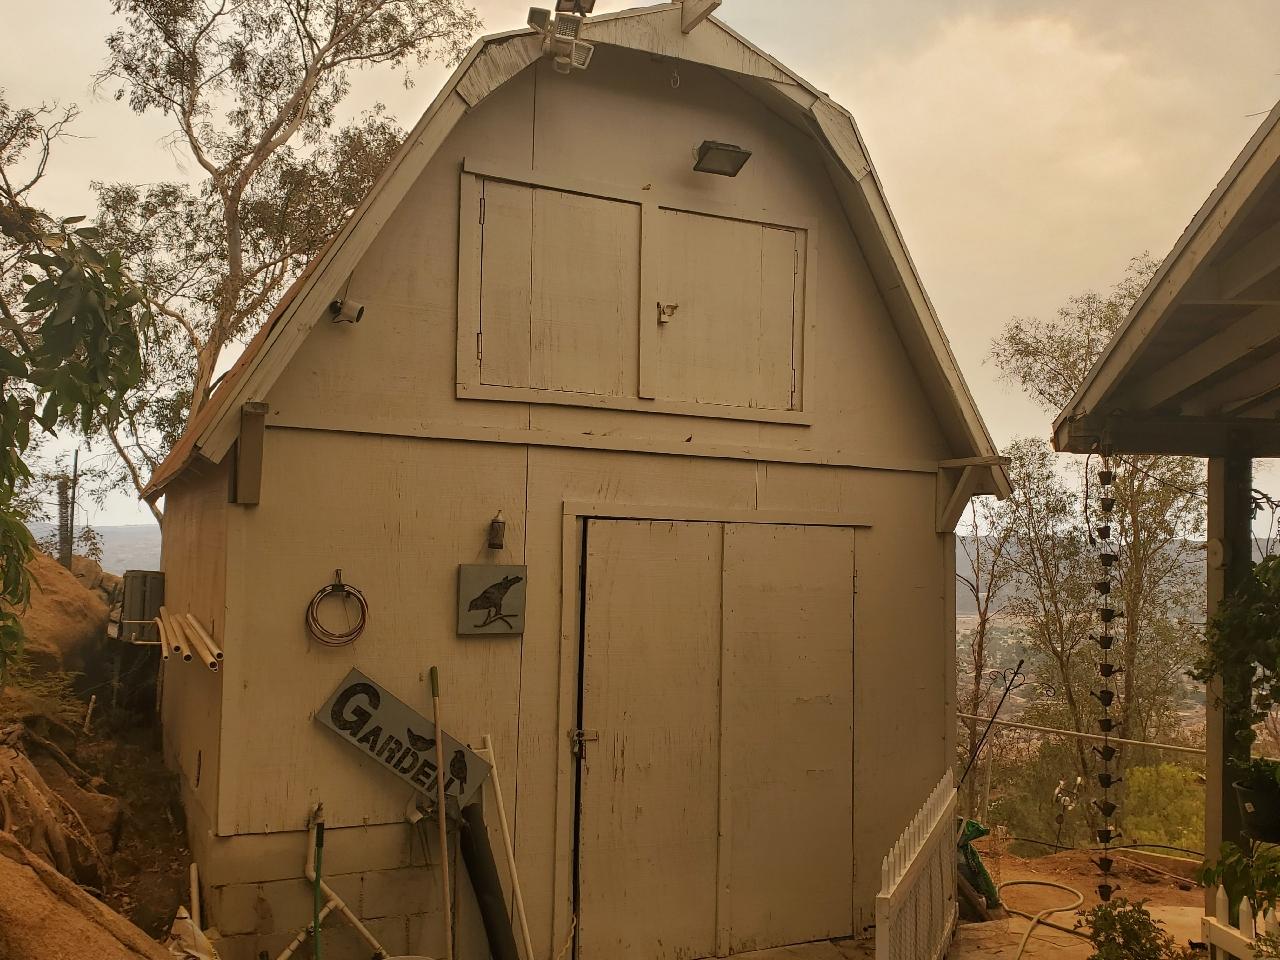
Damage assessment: no_damage